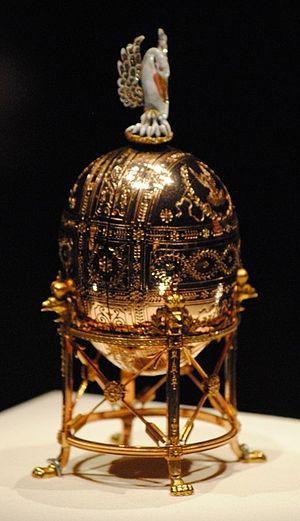
Les œufs de Fabergé sont des objets précieux créés par le joaillier Pierre-Karl Fabergé.
L'Œuf au pélican est un Œuf de Fabergé réalisé en 1897 par Pierre-Karl Fabergé. Il s'agit d'un œuf impérial commandé à l'occasion de Pâques par le tsar Nicolas II de Russie pour sa mère Maria Feodorovna.